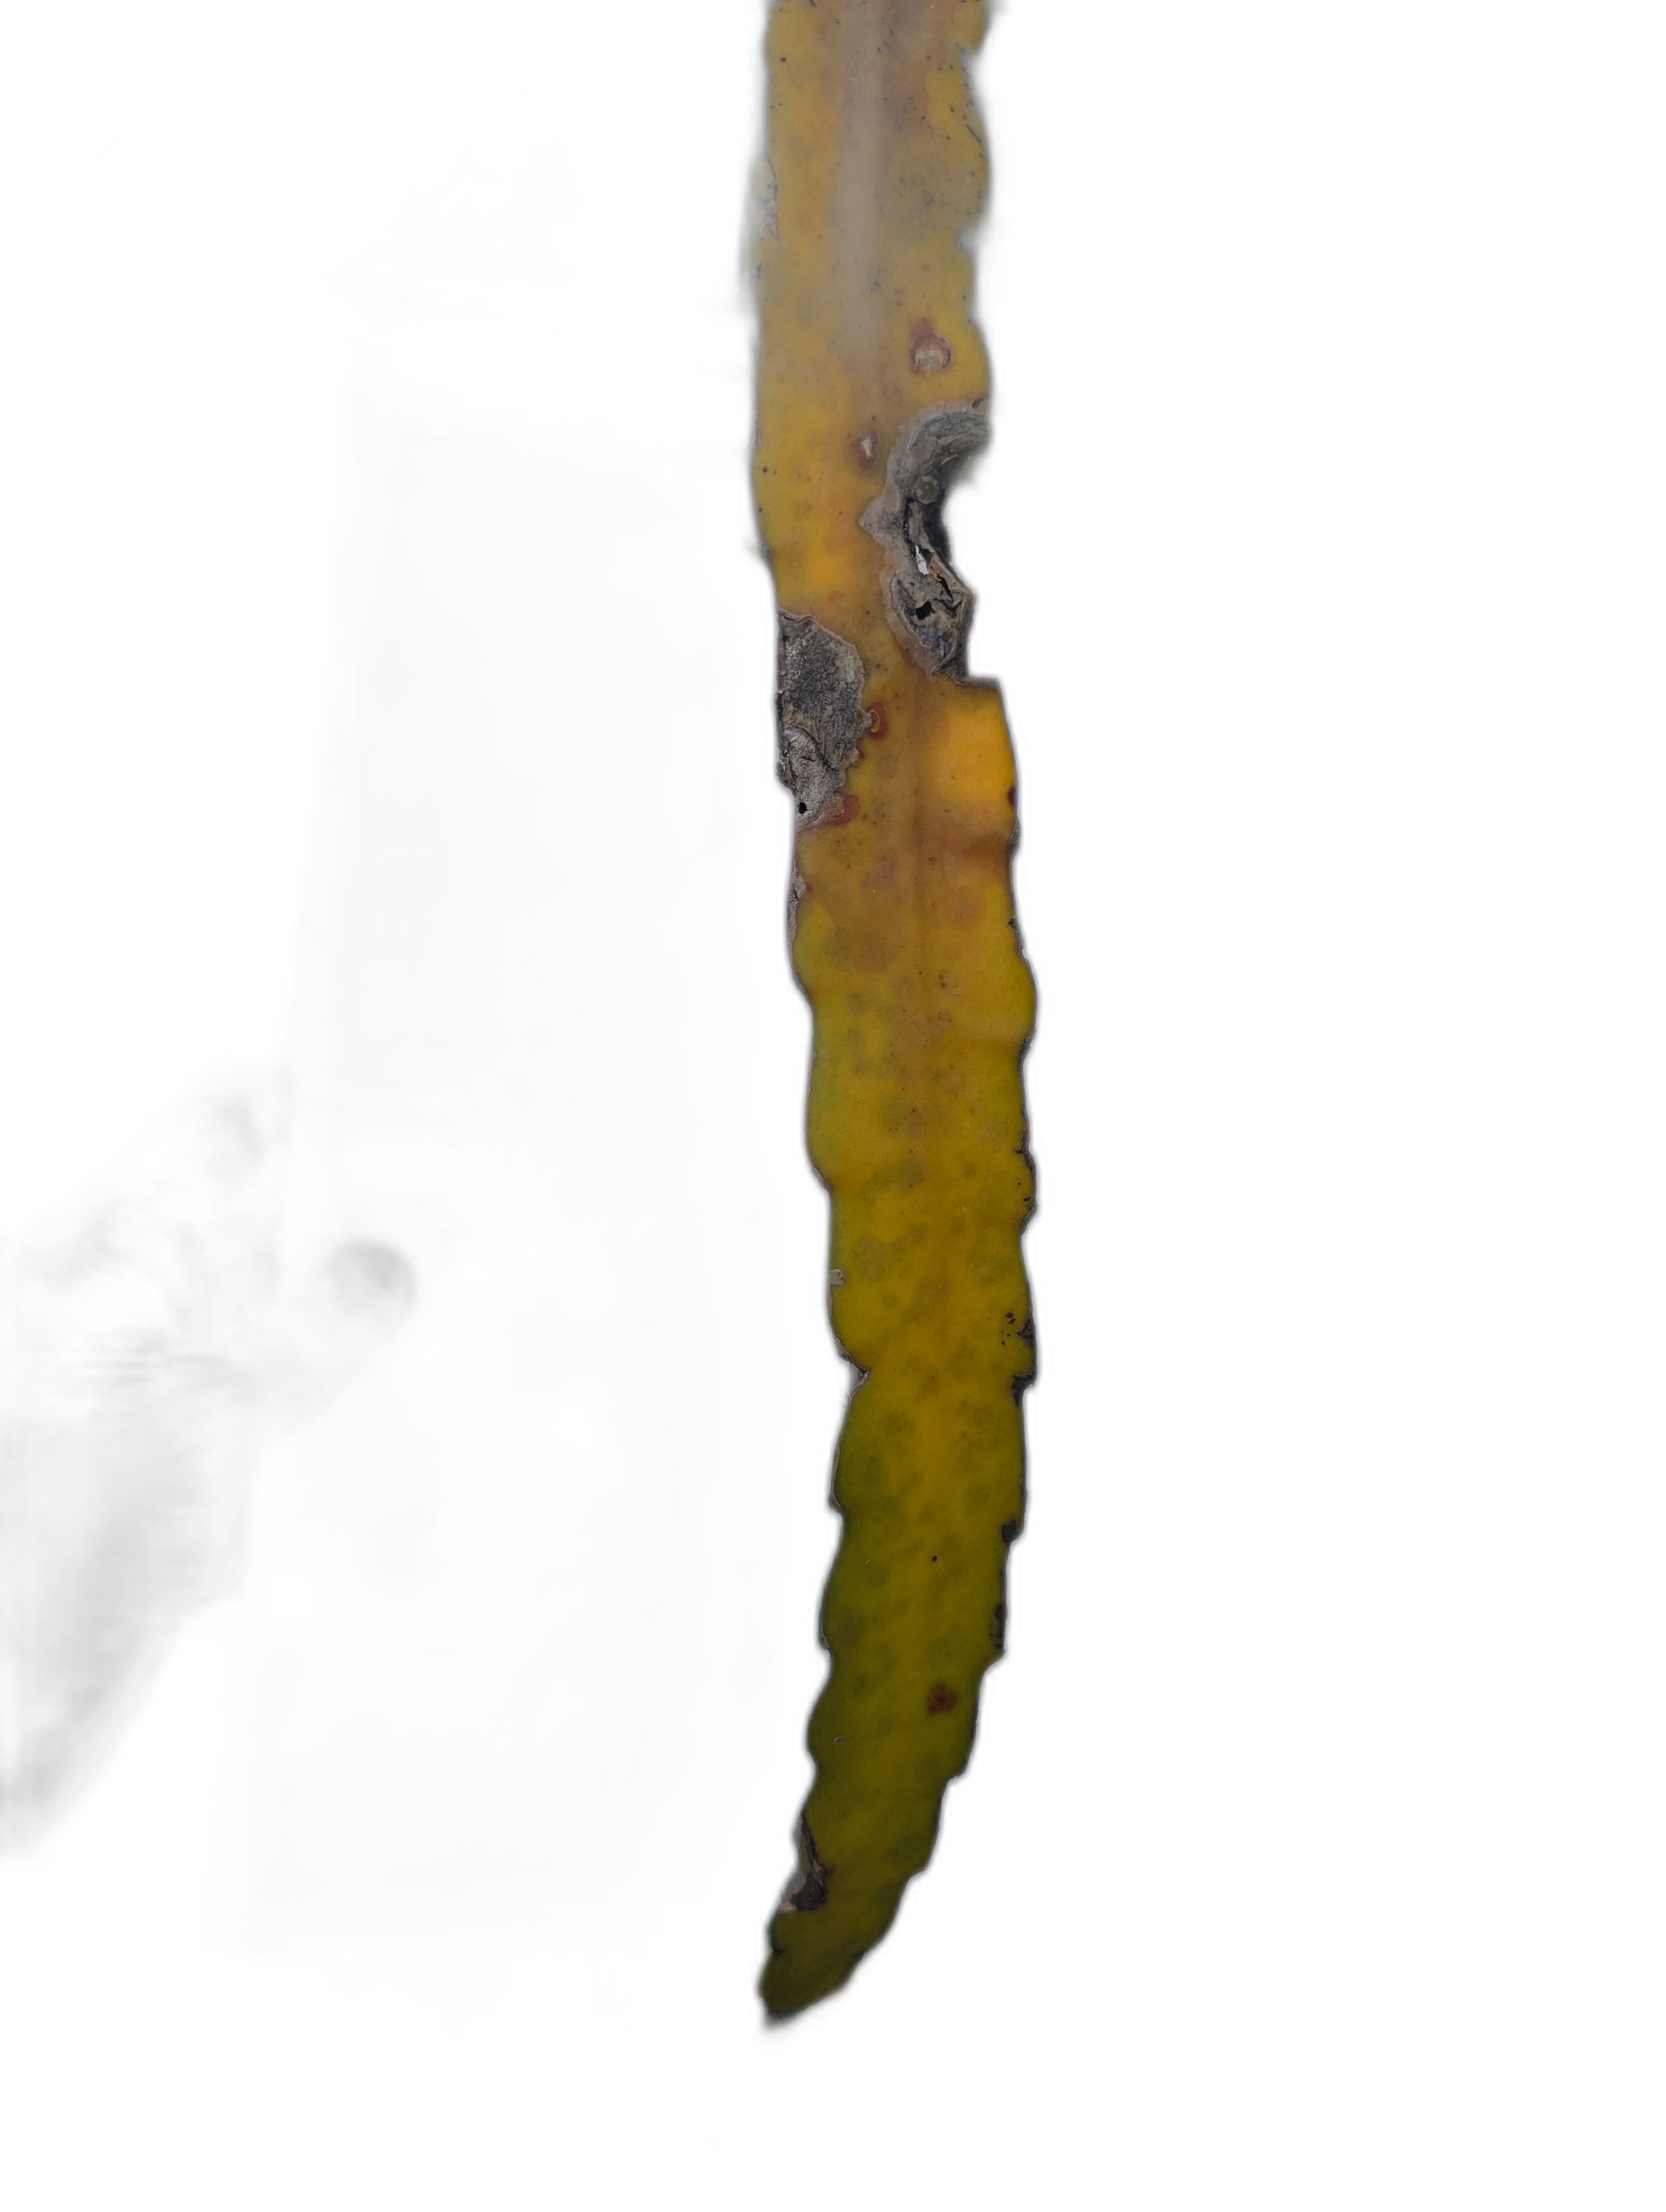
Label: Bad leaf